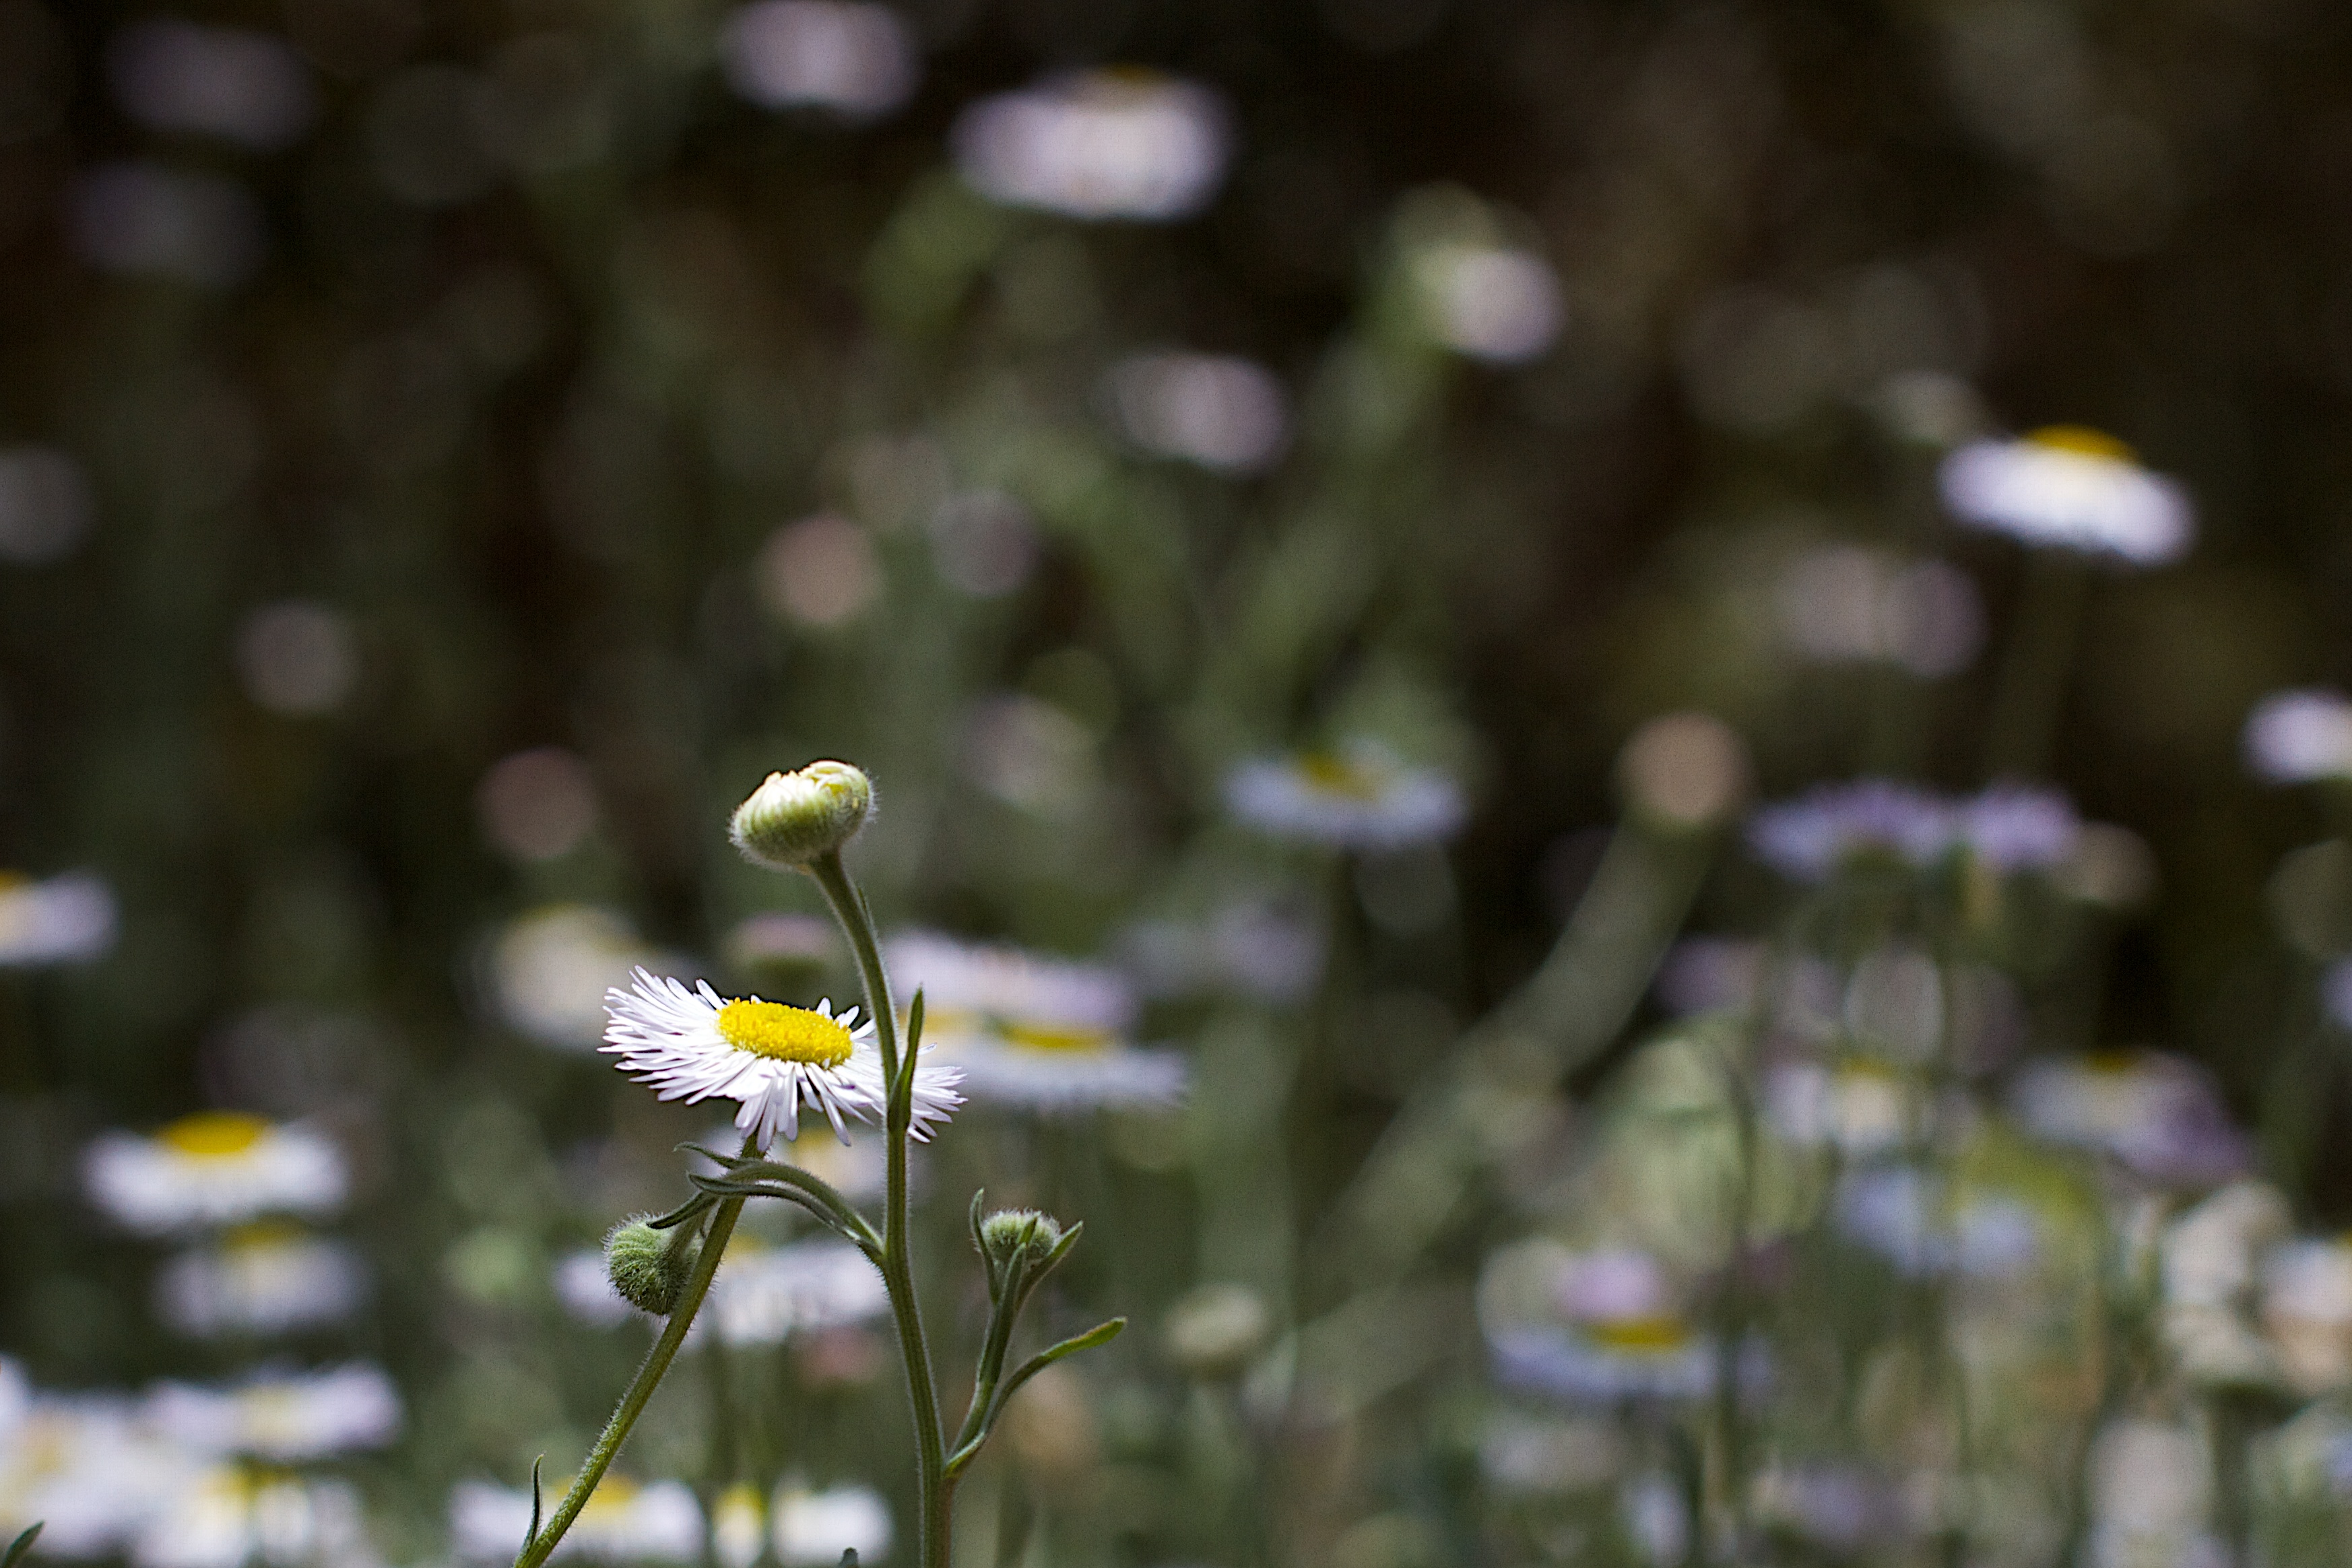
nature, grass, blossom, plant, meadow, sunlight, flower, daisy, green, botany, flora, wildflower, close up, ccourses, macro photography, flowering plant, plant stem, land plant